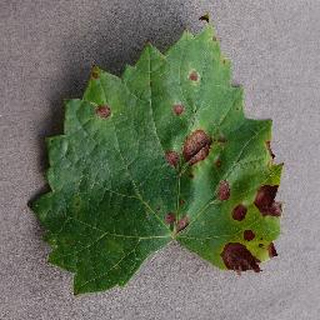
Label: grape_black_rot